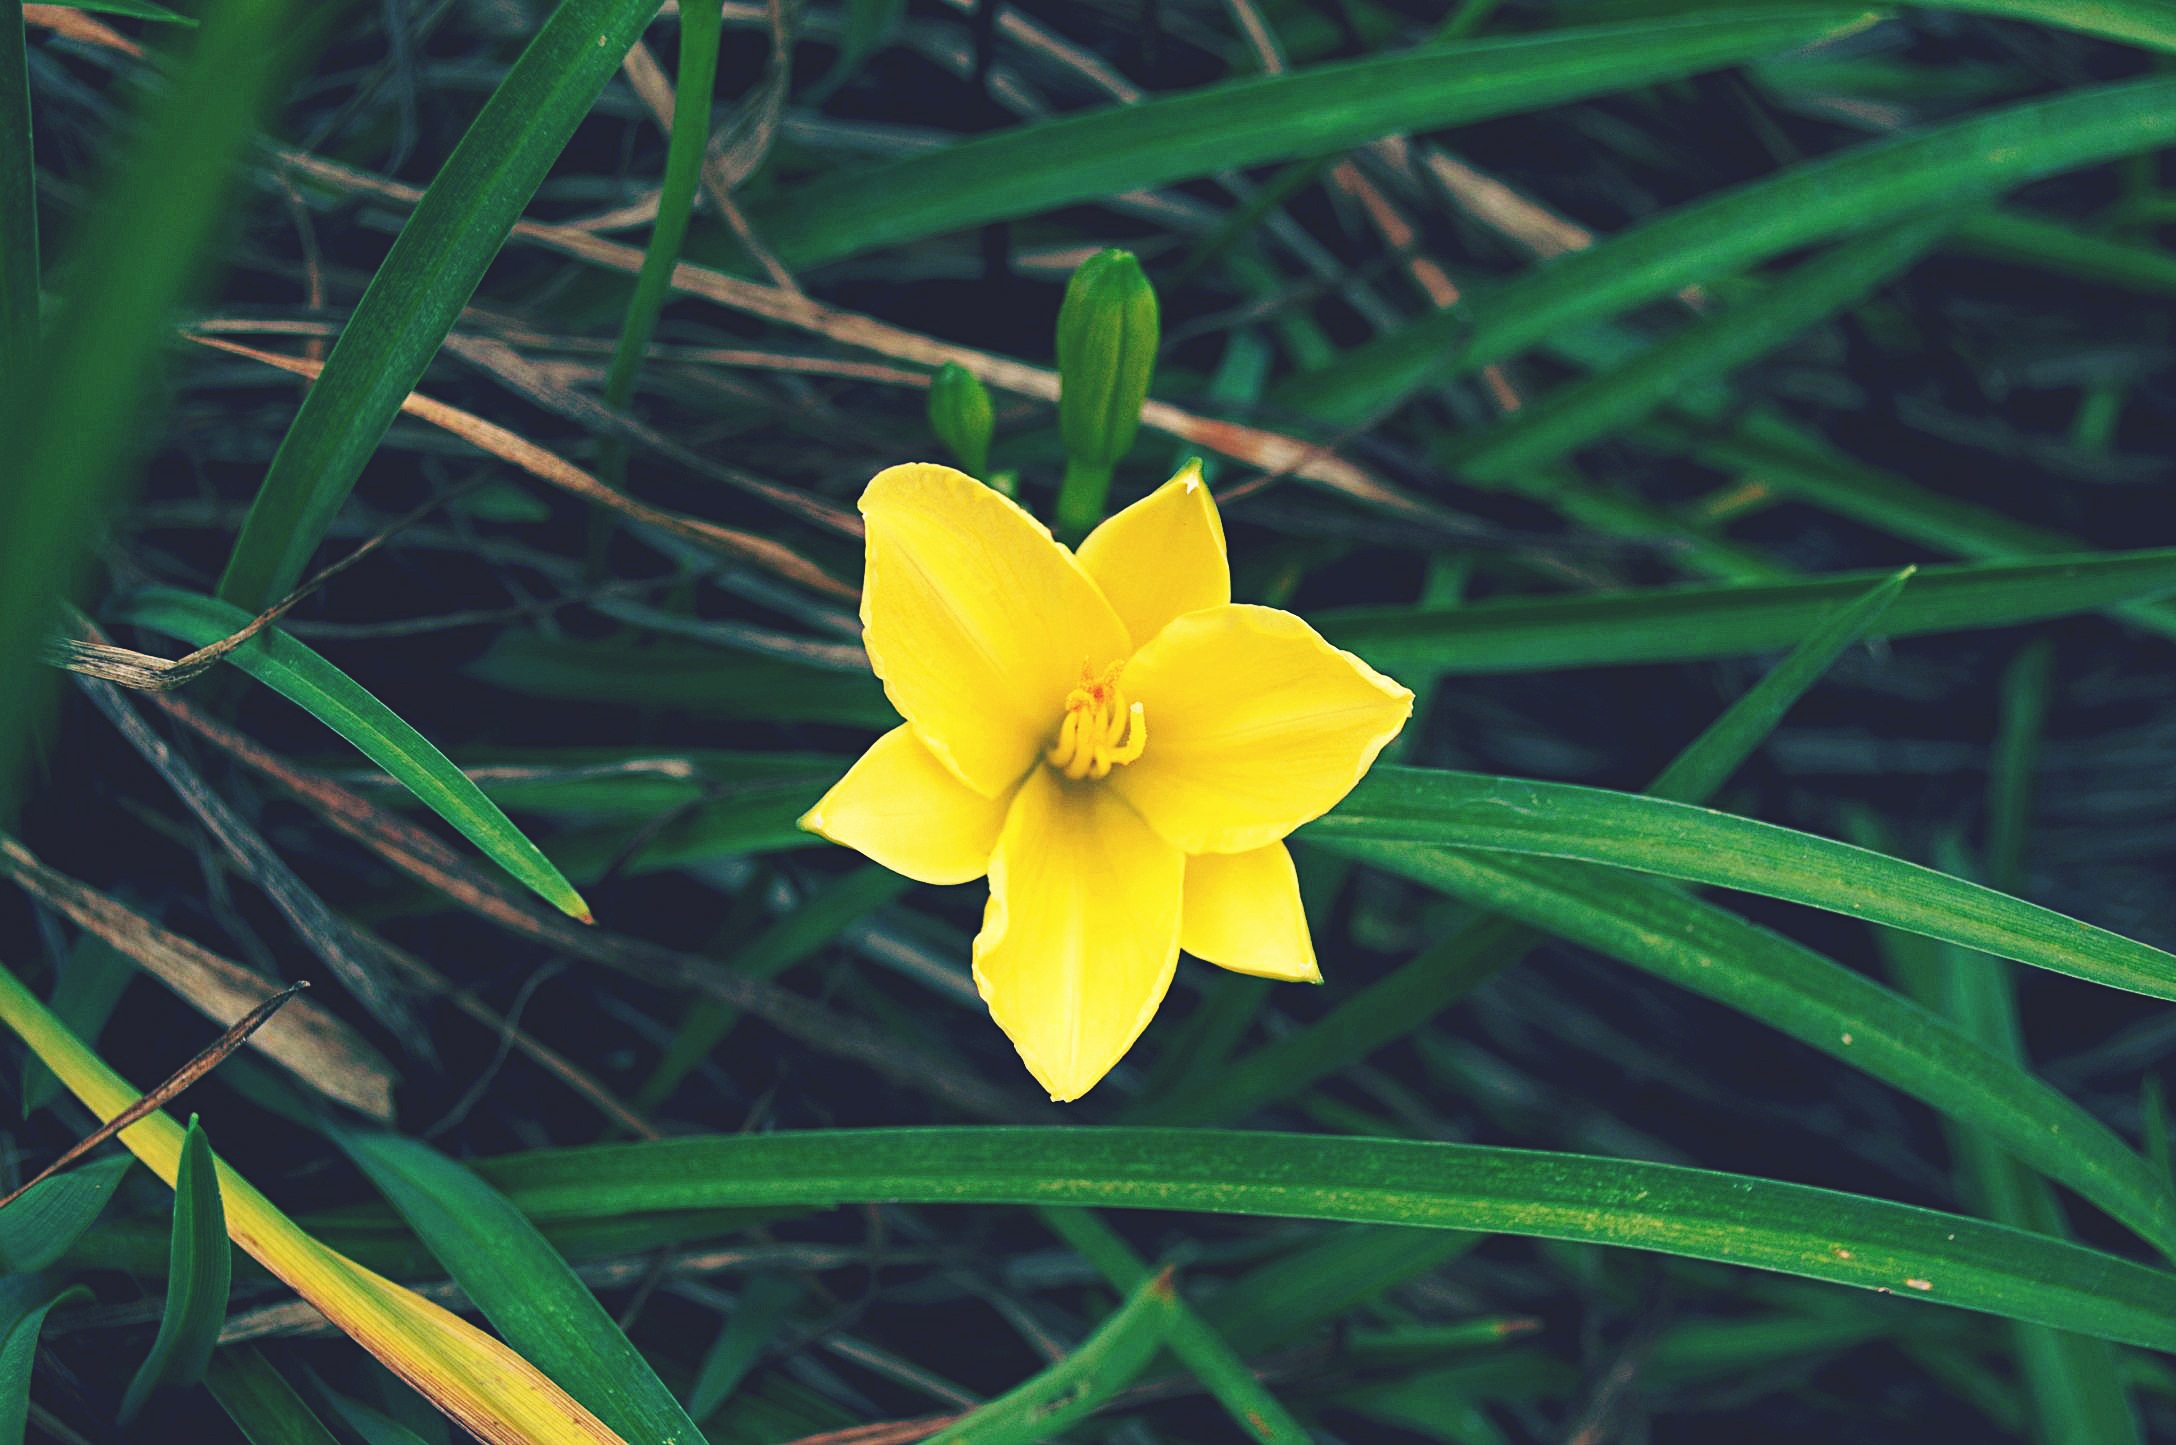
nature, grass, blossom, plant, flower, petal, bloom, summer, floral, spring, green, color, natural, botany, colorful, yellow, garden, flora, wildflower, bright, narcissus, yellow flowers, macro photography, flowering plant, plant stem, land plant